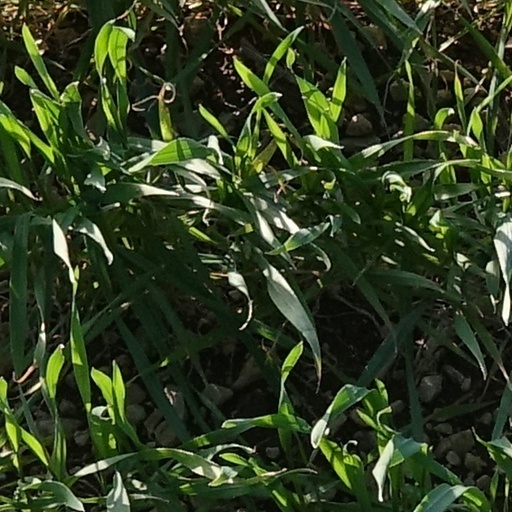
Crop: wheat